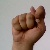
The image shows a hand gesture representing the letter 'T' in Indian Sign Language.